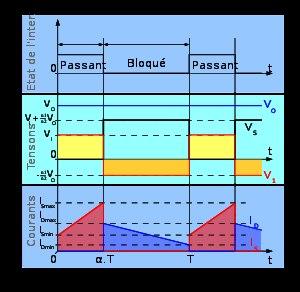
Un convertisseur Flyback est une alimentation à découpage, généralement avec une isolation galvanique entre l'entrée et la sortie. Son schéma de base est le même que celui d'un convertisseur Buck-Boost dans lequel on aurait remplacé l'inductance par un transformateur. Le convertisseur Flyback est probablement la structure la plus utilisée en industrie électronique. Il est généralement réservé aux applications de puissance réduite.